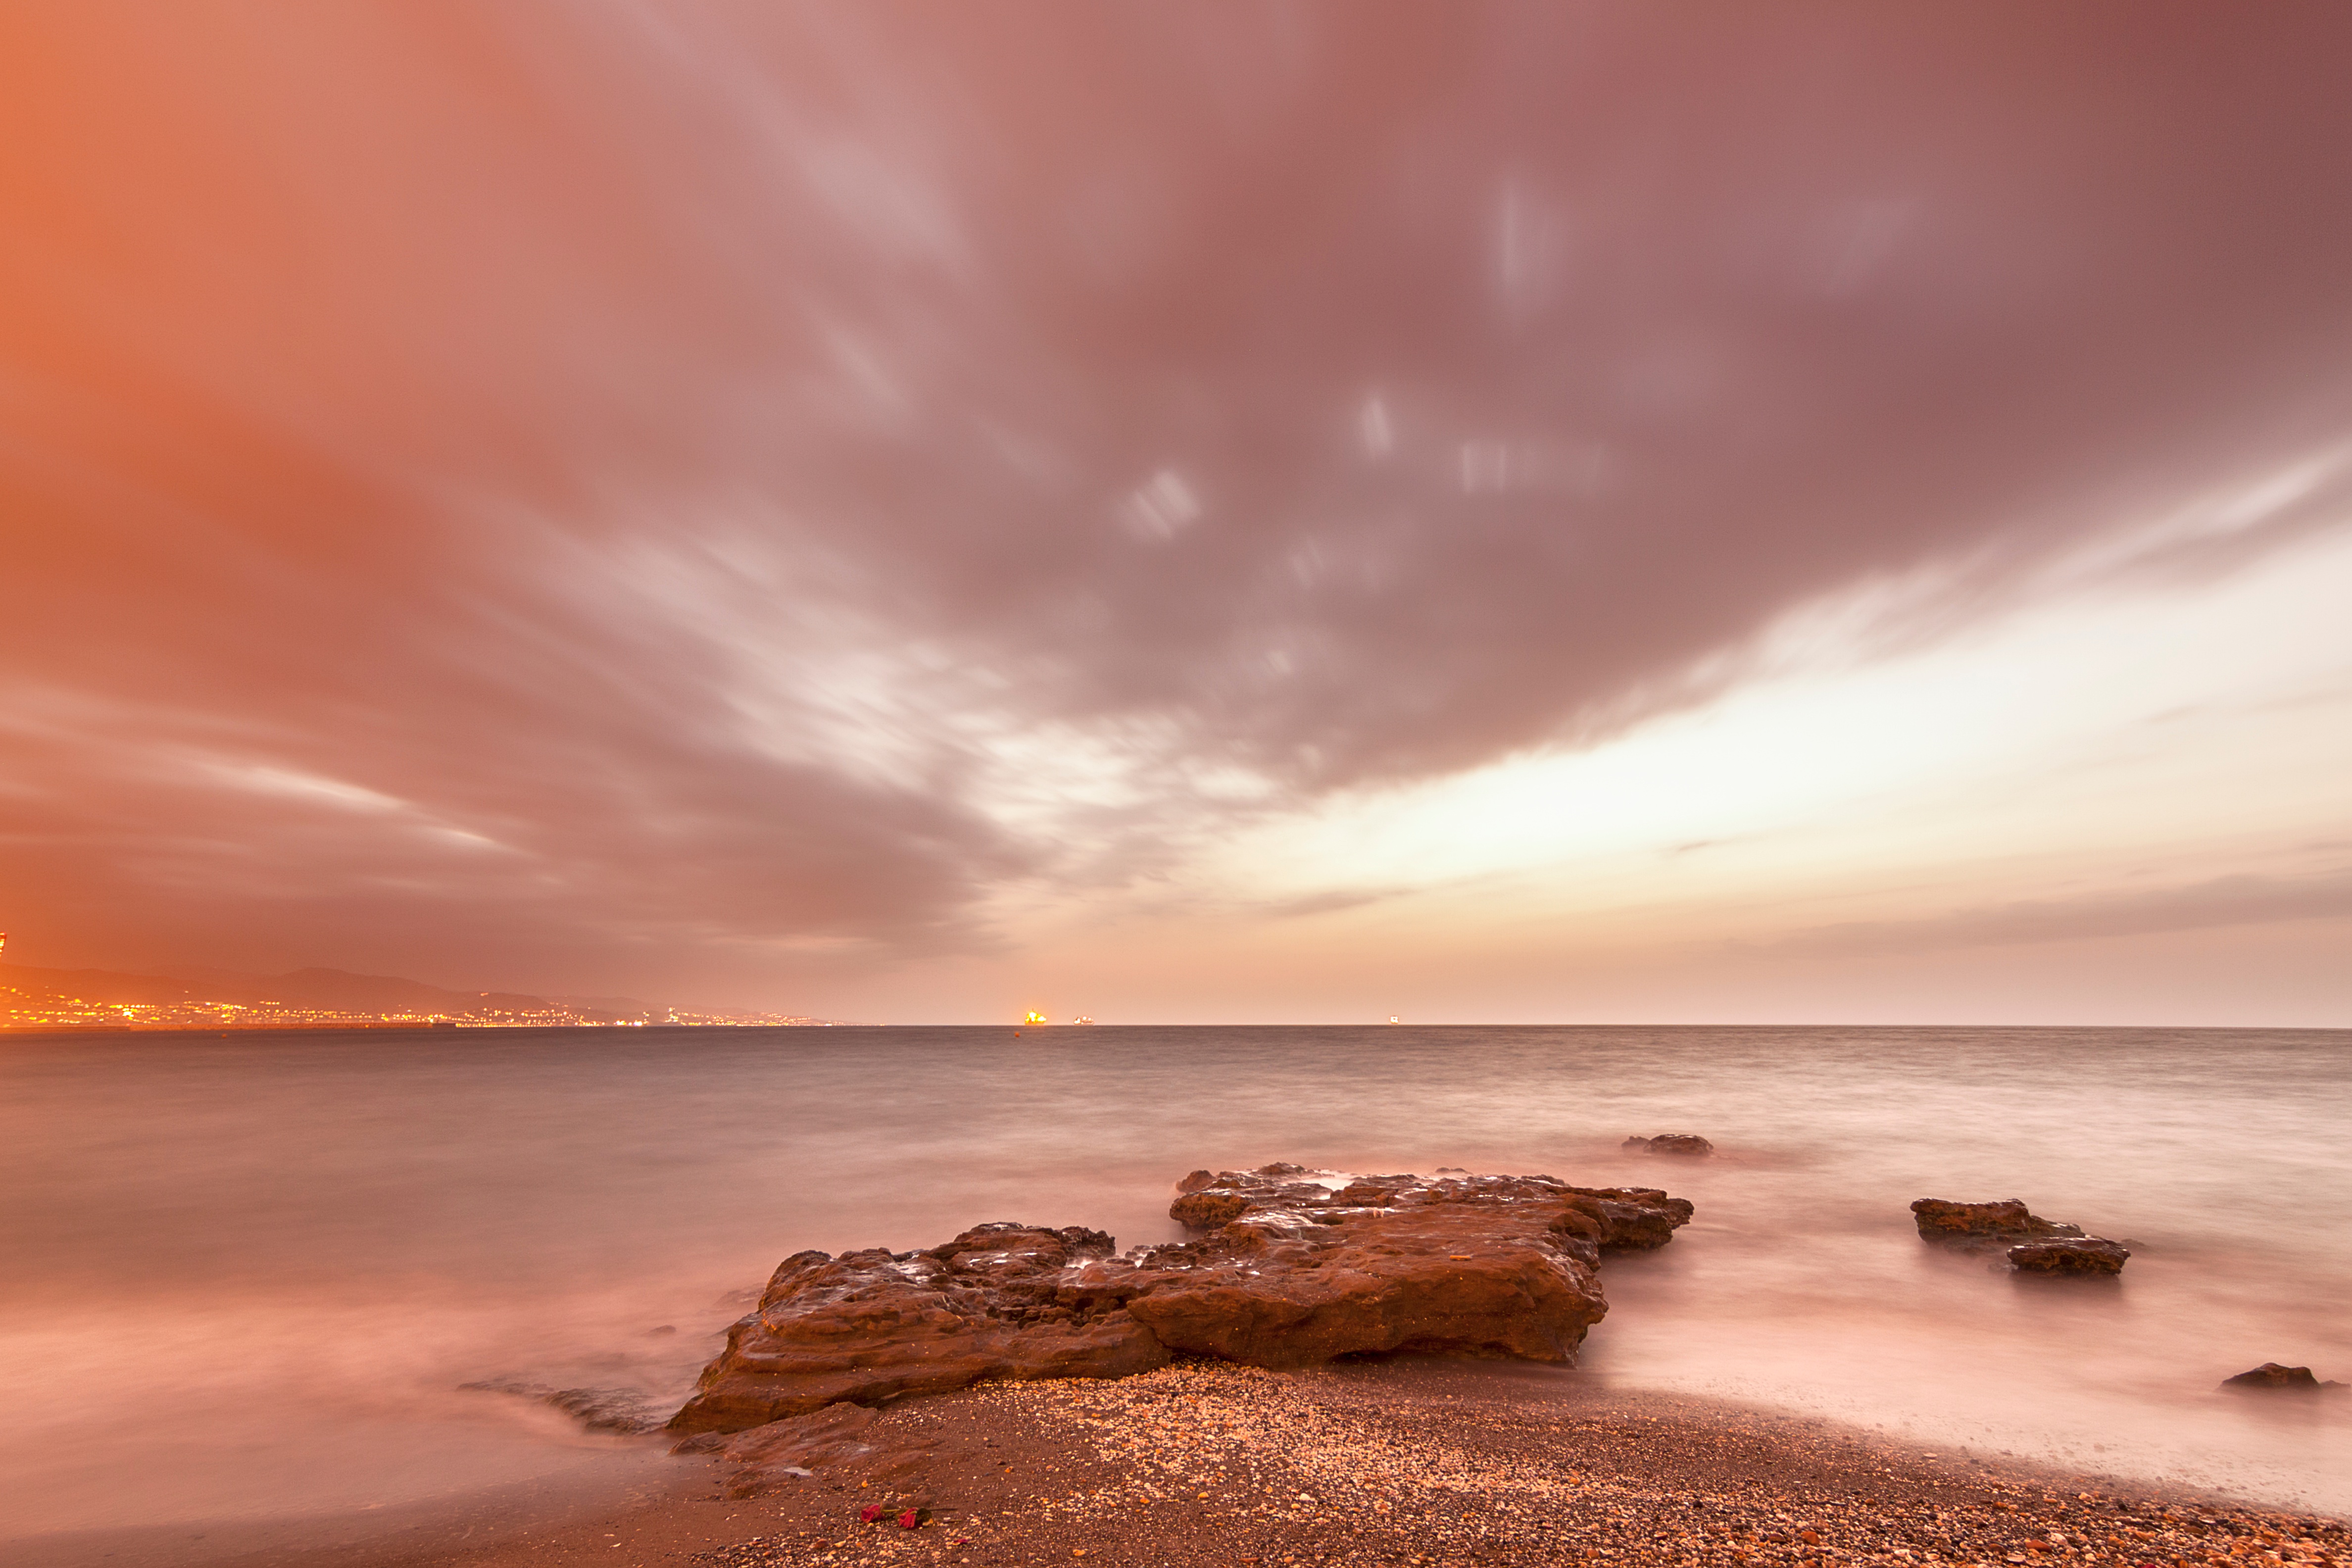
beach, sea, coast, sand, rock, ocean, horizon, cloud, sky, sun, sunrise, sunset, sunlight, morning, shore, wave, dawn, dusk, evening, reflection, bay, material, body of water, afterglow, atmospheric phenomenon, wind wave